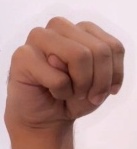
ASL sign: M